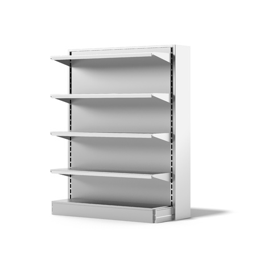
industry isolated on a white background photo